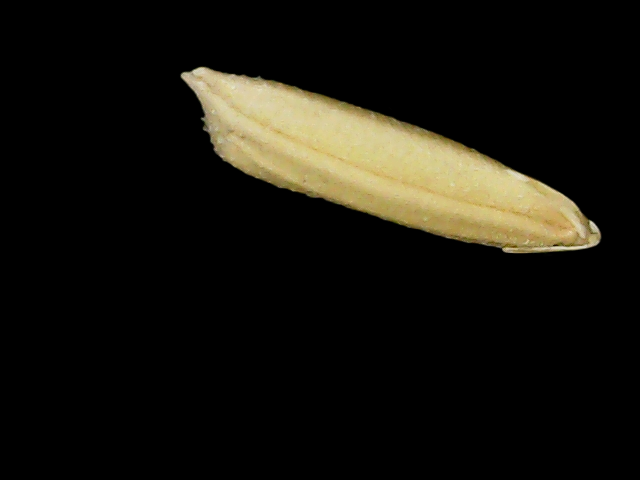
Rice variety: Binadhan19